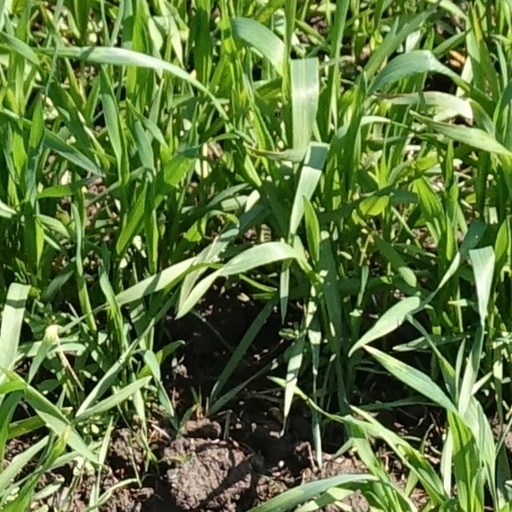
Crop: wheat